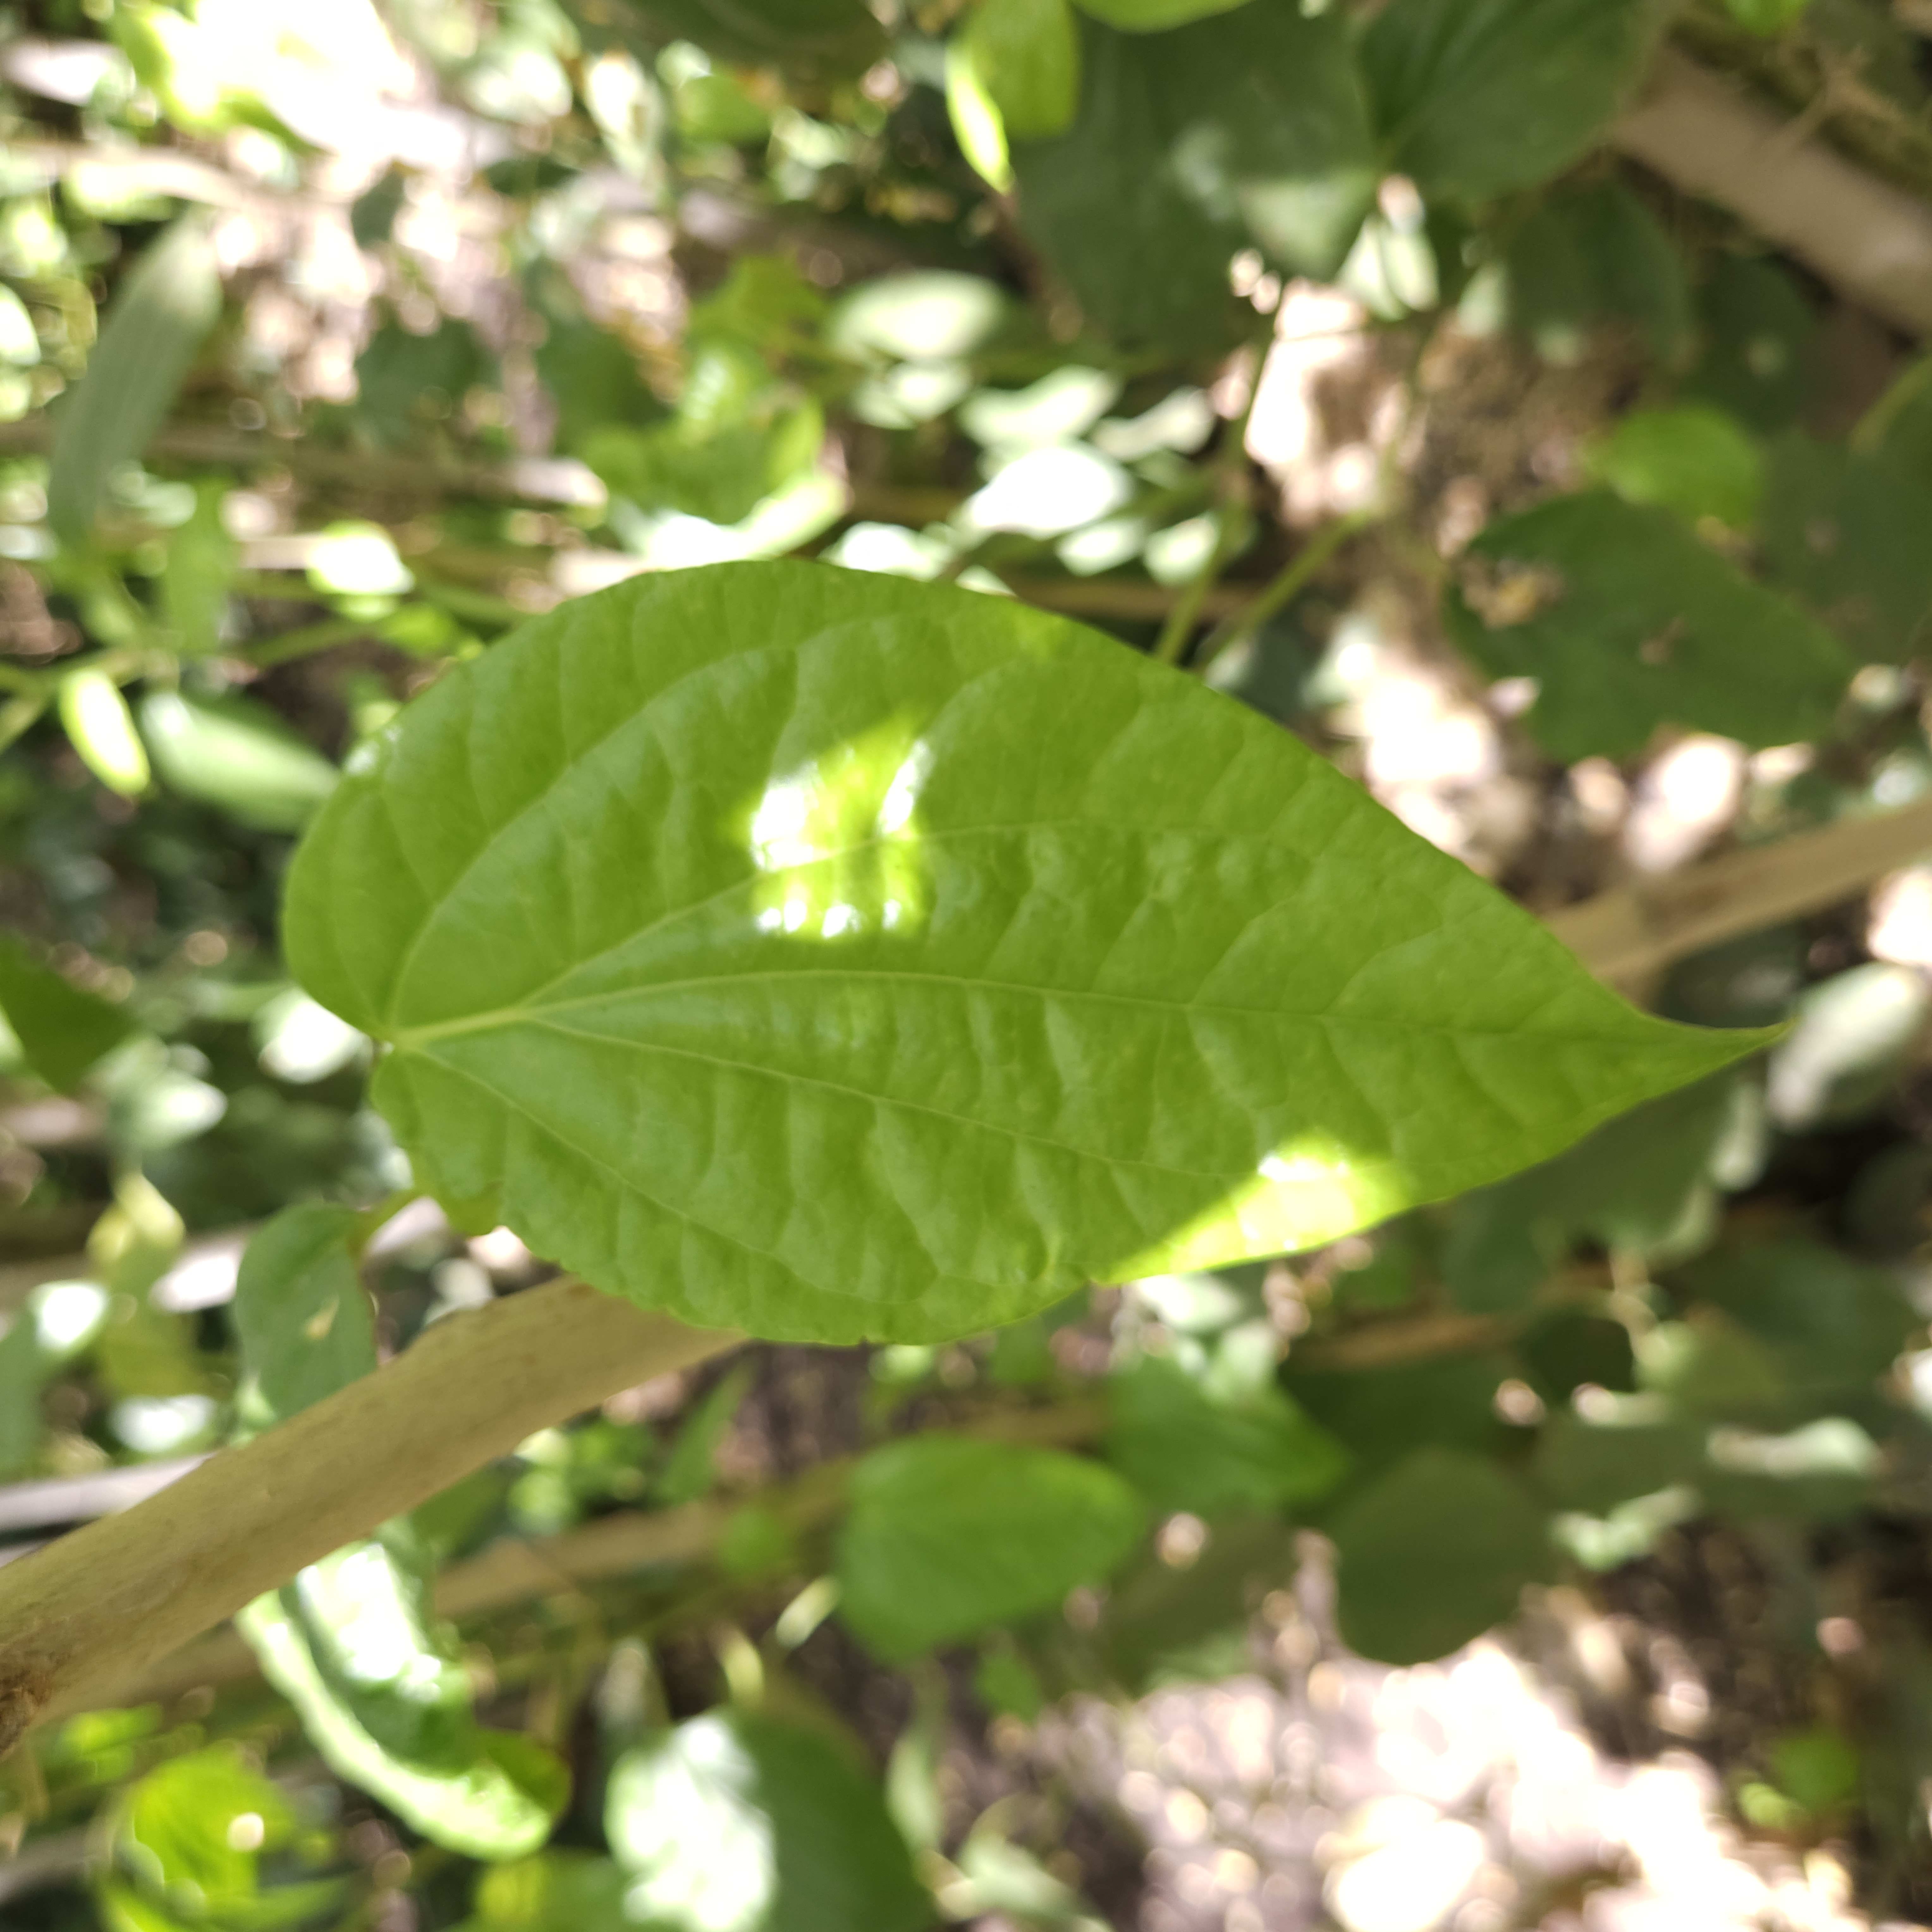
Label: Healthy